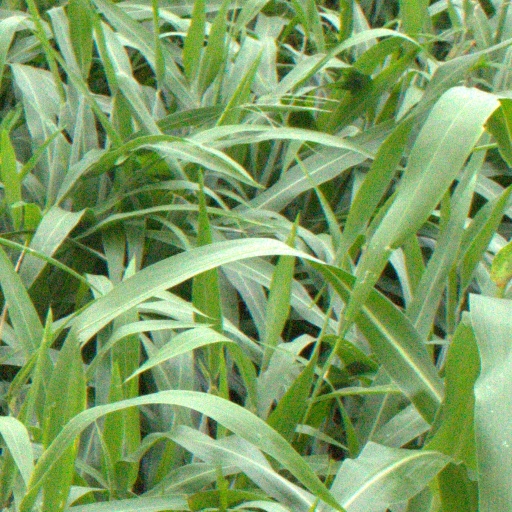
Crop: sorghum